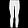
Label: Trouser